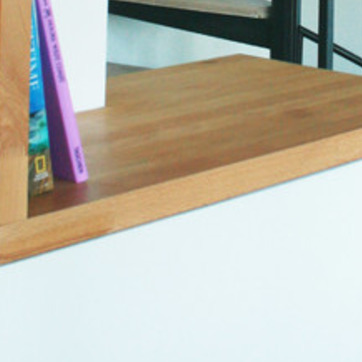
Material: wood